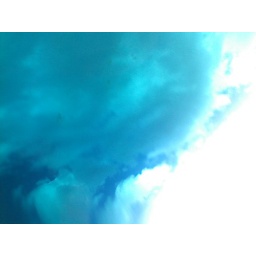
Tinted window in car